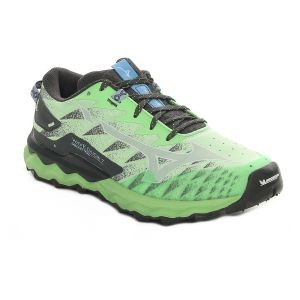
Mizuno Wave Daichi 7 Uomo Verde   Sconto 30%
Prezzo: 105,00 €